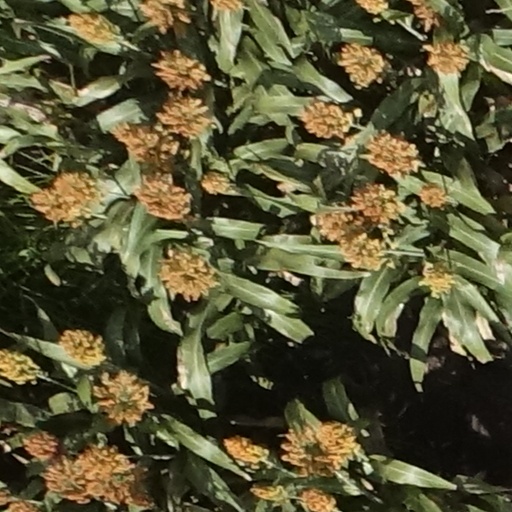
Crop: sorghum